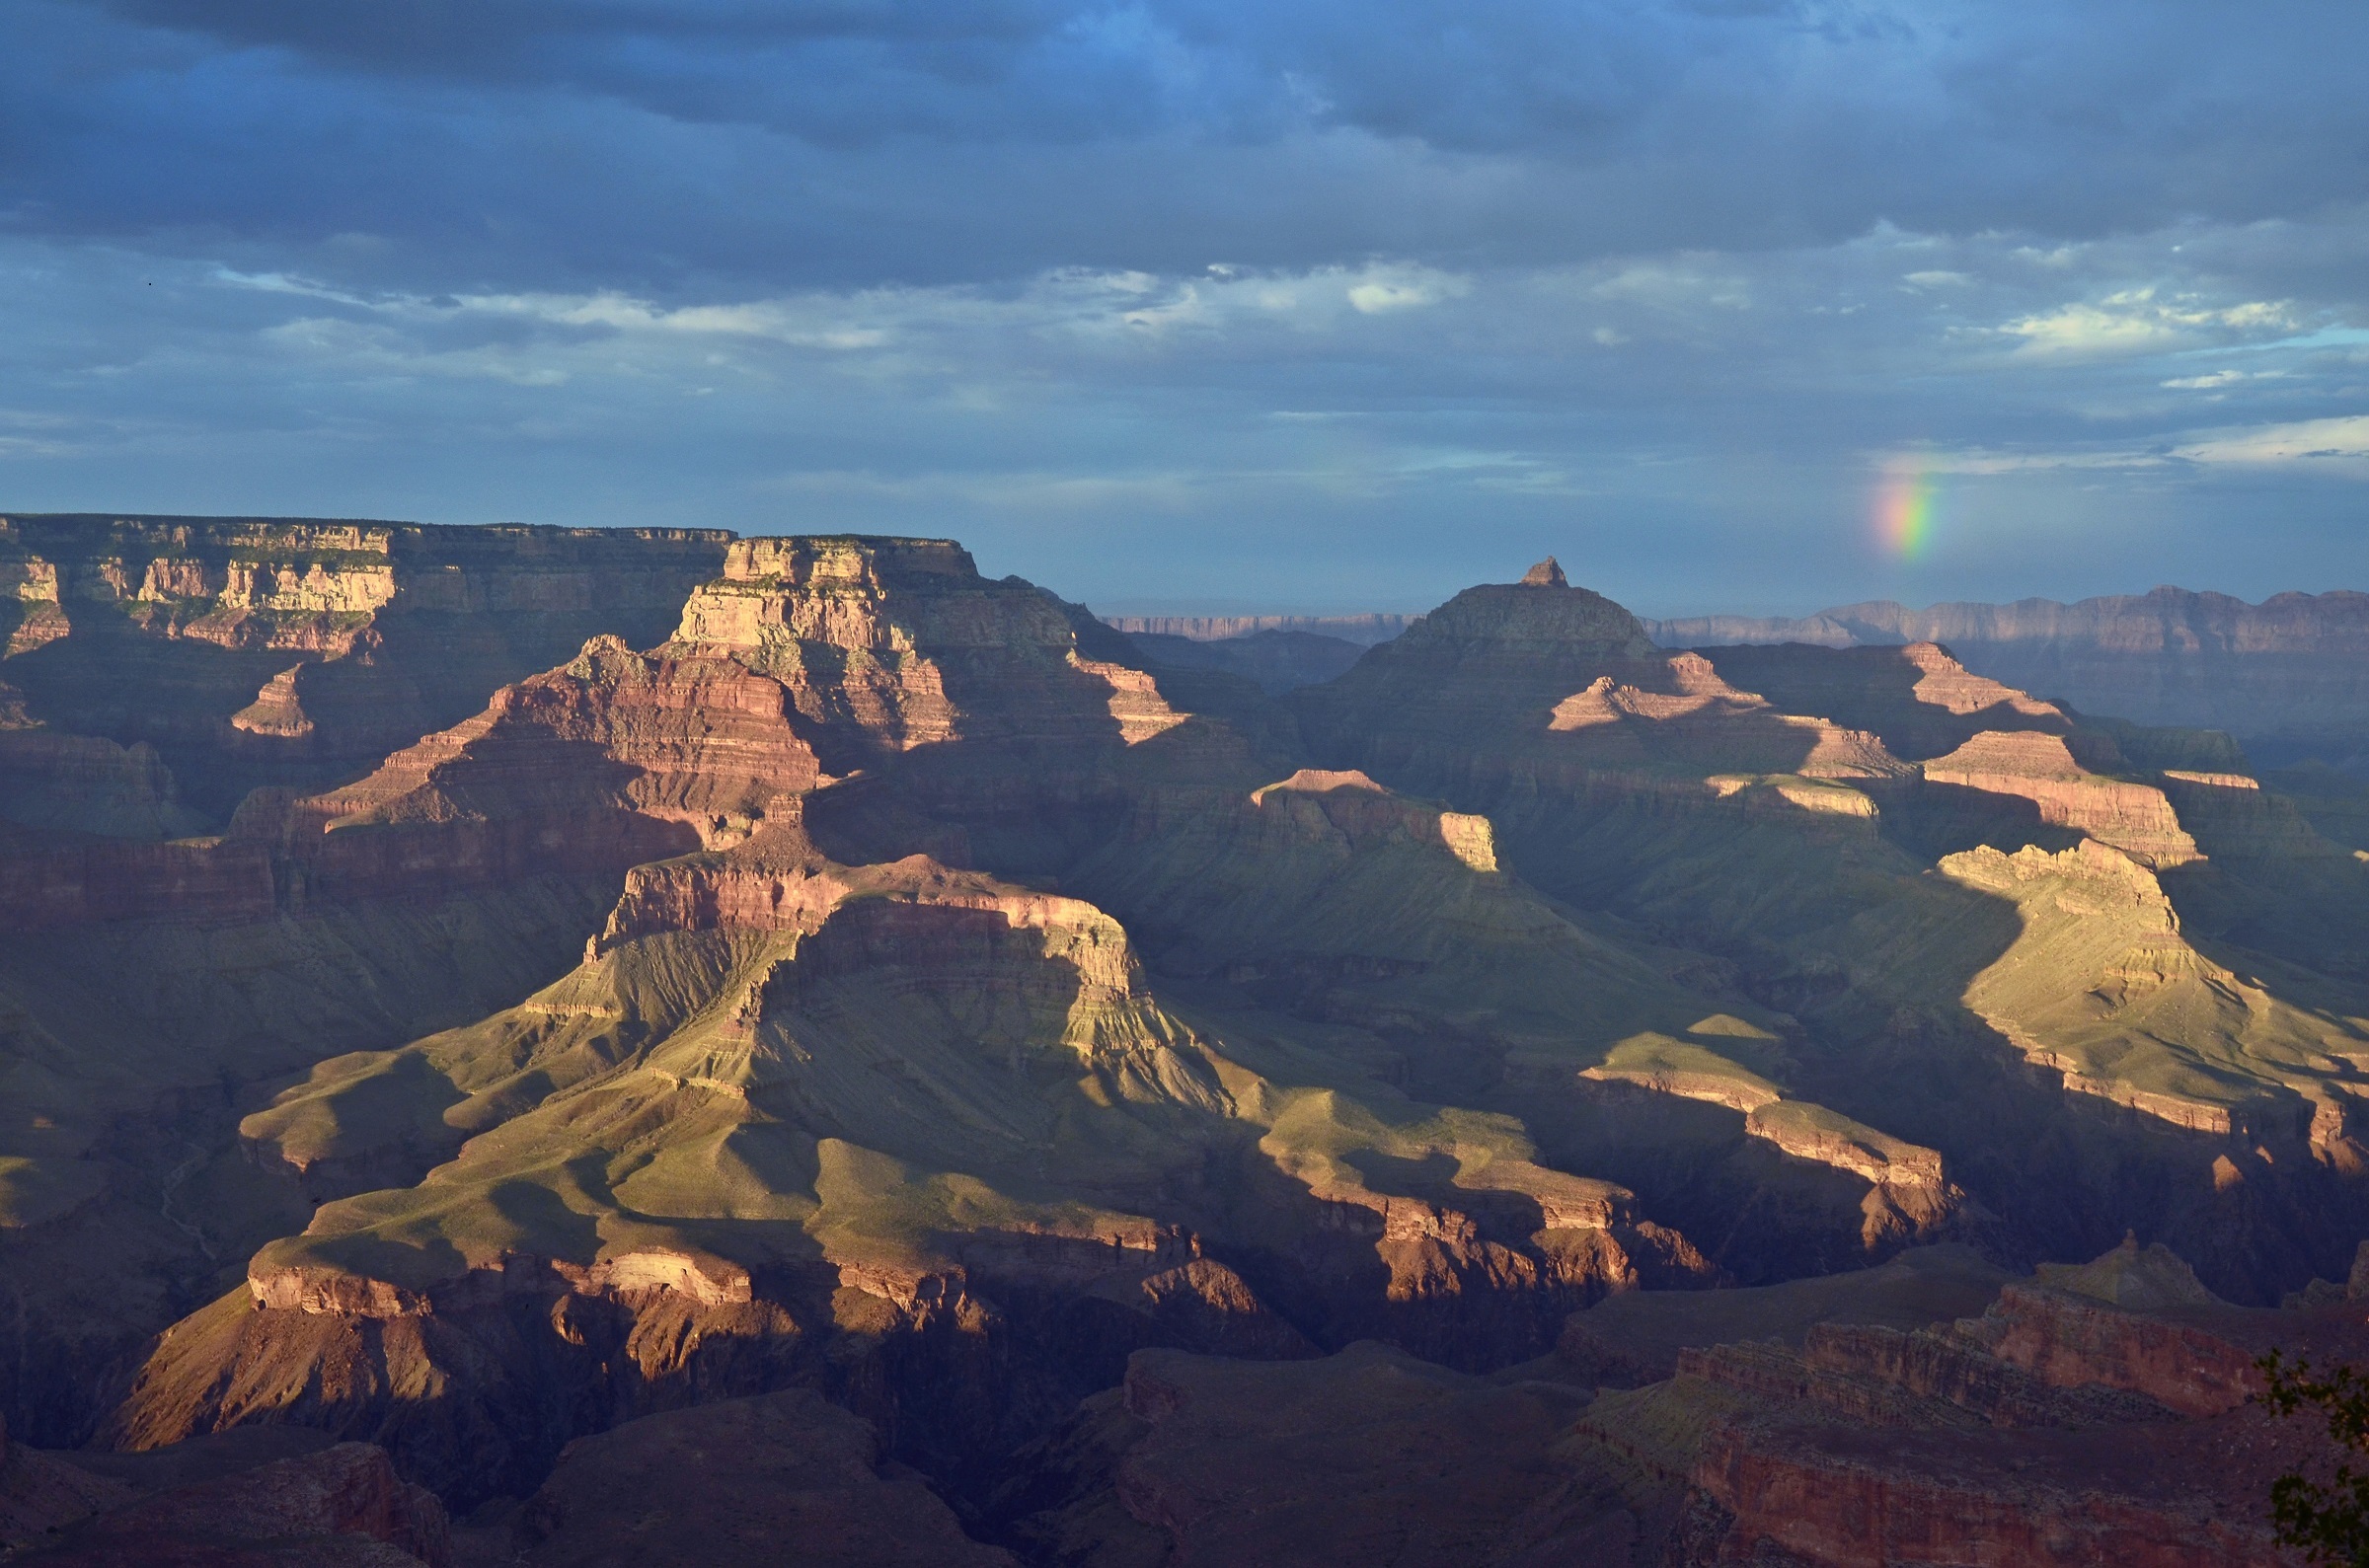
landscape, nature, rock, wilderness, mountain, cloud, sky, sunrise, sunset, dawn, stone, formation, cliff, dusk, reflection, scenic, natural, usa, canyon, grand canyon, terrain, erosion, arizona, outdoors, clouds, rainbow, geology, plateau, landform, aerial photography, geographical feature, shoshone point